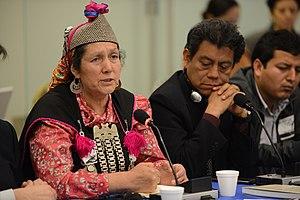
Juana Calfunao Paillaléf est une des principales autorités de la communauté indigène mapuche du centre-sud du Chili. Elle est la cheffe de la communauté Juan Paillalef, de Cunco, dans la région de l'Araucanie.